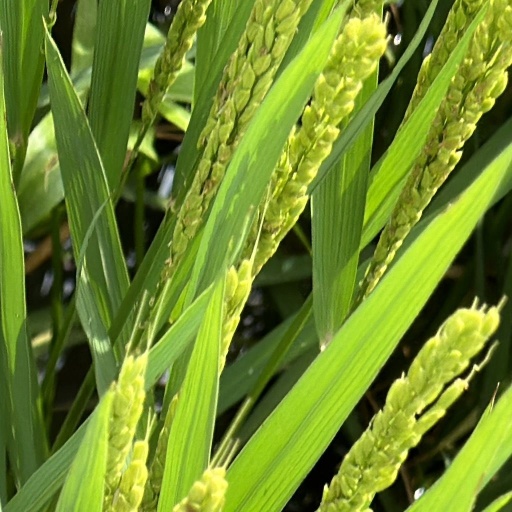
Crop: rice